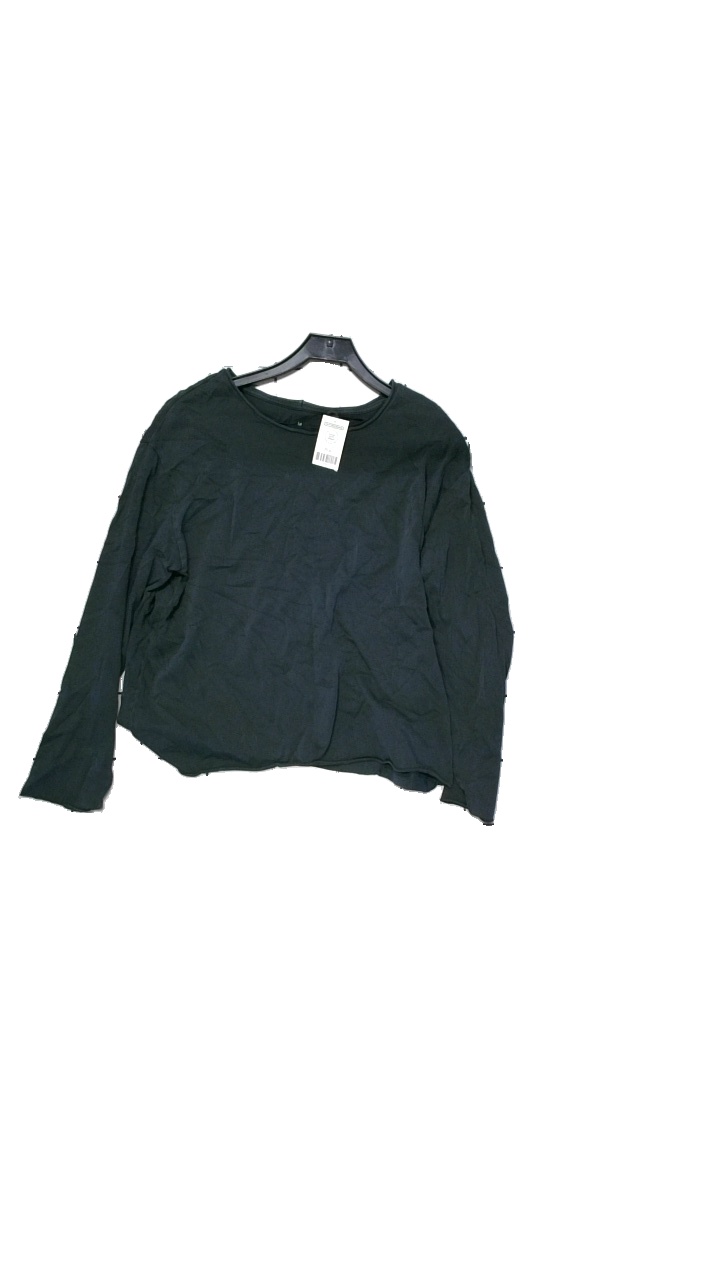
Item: Top (Ladies)
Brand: Kappahl
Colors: Grey
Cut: Regular
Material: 100% Bomull
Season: Autumn
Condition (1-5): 2
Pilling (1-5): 2
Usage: Reuse
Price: <50